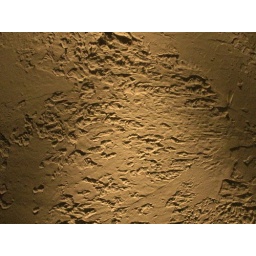
this is what i did in the bathroom of my house today.